Hazlet, Saskatchewan

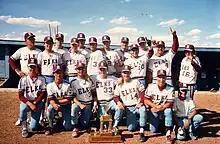
1987 SMBL Championship

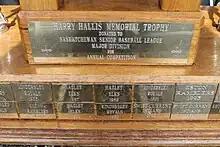
Harry Hallis Memorial Trophy

The Saskatchewan Major Baseball League (SMBL) was the highest level of collegiate summer baseball played in Saskatchewan up until the year 2000 when the name was changed to the Western Major Baseball League. Other teams included the Regina Red Sox, Moose Jaw Astros, Kindersley Royals, Saskatoon Liners, Eston Ramblers, Saskatoon Nationals, Oyen Pronghorns, and the Unity Cardinals. 1982 was the first year in the SMBL, and their first game attracted over 400 fans. The team finished last in the league that year. In 1983 and 1984 they lost in the league final. It was in 1987 the Elks won their first league championship by defeating the Kindersley Royals. The Hazlet Elks went on to three-peat as SMBL champions by taking the league title in 1987, 1988, and 1989. The achievements of this team were notable as the population of Hazlet was around 125 people. It was truly a community effort to make the team viable. An executive of 14 members helped co-ordinate volunteer hours by themselves and others in the community. Among these were Vince Akre, Don Anderson, Terry Bailey, Bill Boss, Peter Buchanan, Donnie Knutson, Harvey McIntosh, Sandy Starkey, Barry Stock, Mark Stock, Lyle Thoreson, and Donnie Zinn. Larry English was the general manager. They were competing against cities and towns in Saskatchewan that were several times the population of Hazlet. Hazlet was the smallest town to ever compete in this league. The Hazlet Elks had seven future Major League Baseball players or draft picks on their roster including Gerald Wagner, Steve Reed, Vince Shinholster, Willie Hysaw, Greg Mathews, Kurt Mattson, and Kernan Ronan. Steve Reed had the best major league career as a pitcher, playing for several teams in his 14-year Major League Baseball career. Greg Mathews played seven years in the majors for two different teams. Other future major league players that signed with the Elks but never played include Mark McGwire, Randy Johnson, and Cory Snyder. Larry English was the scout for the Elks, and also had a career as a scout for the Minnesota Twins for five years. Because of the small population of Hazlet, the team was allowed to have four American imports on their roster. It was partly because of these imports that Hazlet was able to remain competitive, even against larger centres in the league. Hazlet attracted fans from all over southwest Saskatchewan to see the highest level of baseball being played in the province.